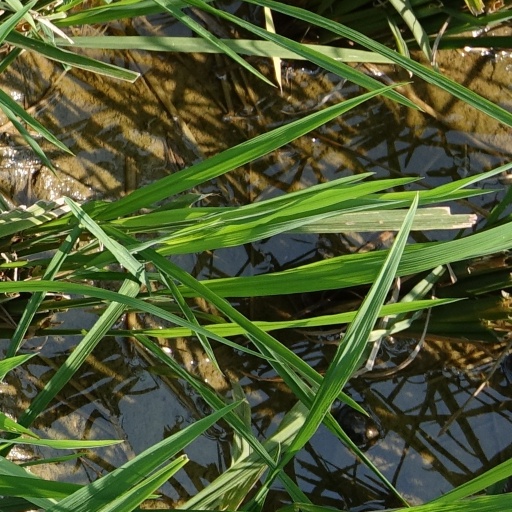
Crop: rice